Mount Schmid

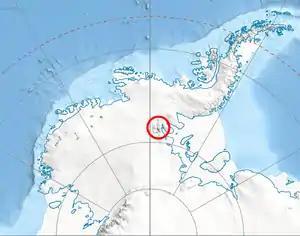
Location of Sentinel Range in Western Antarctica.

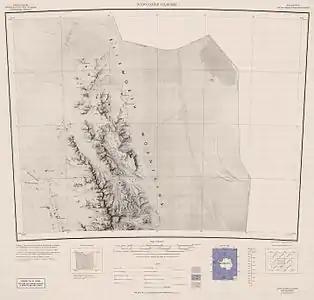
Northern Sentinel Range map.

Mount Schmid is a mountain on the south side of Embree Glacier, rising 8 km east of Mount Goldthwait in Bangey Heights in the northern portion of the Sentinel Range, Antarctica. Mapped by USGS from surveys and US Navy air photos, 1957–59. Named by the US-ACAN for Captain Ernest A. Schmid, USAF, who participated in the establishment of the IGY South Pole Station during the 1956–57 season.